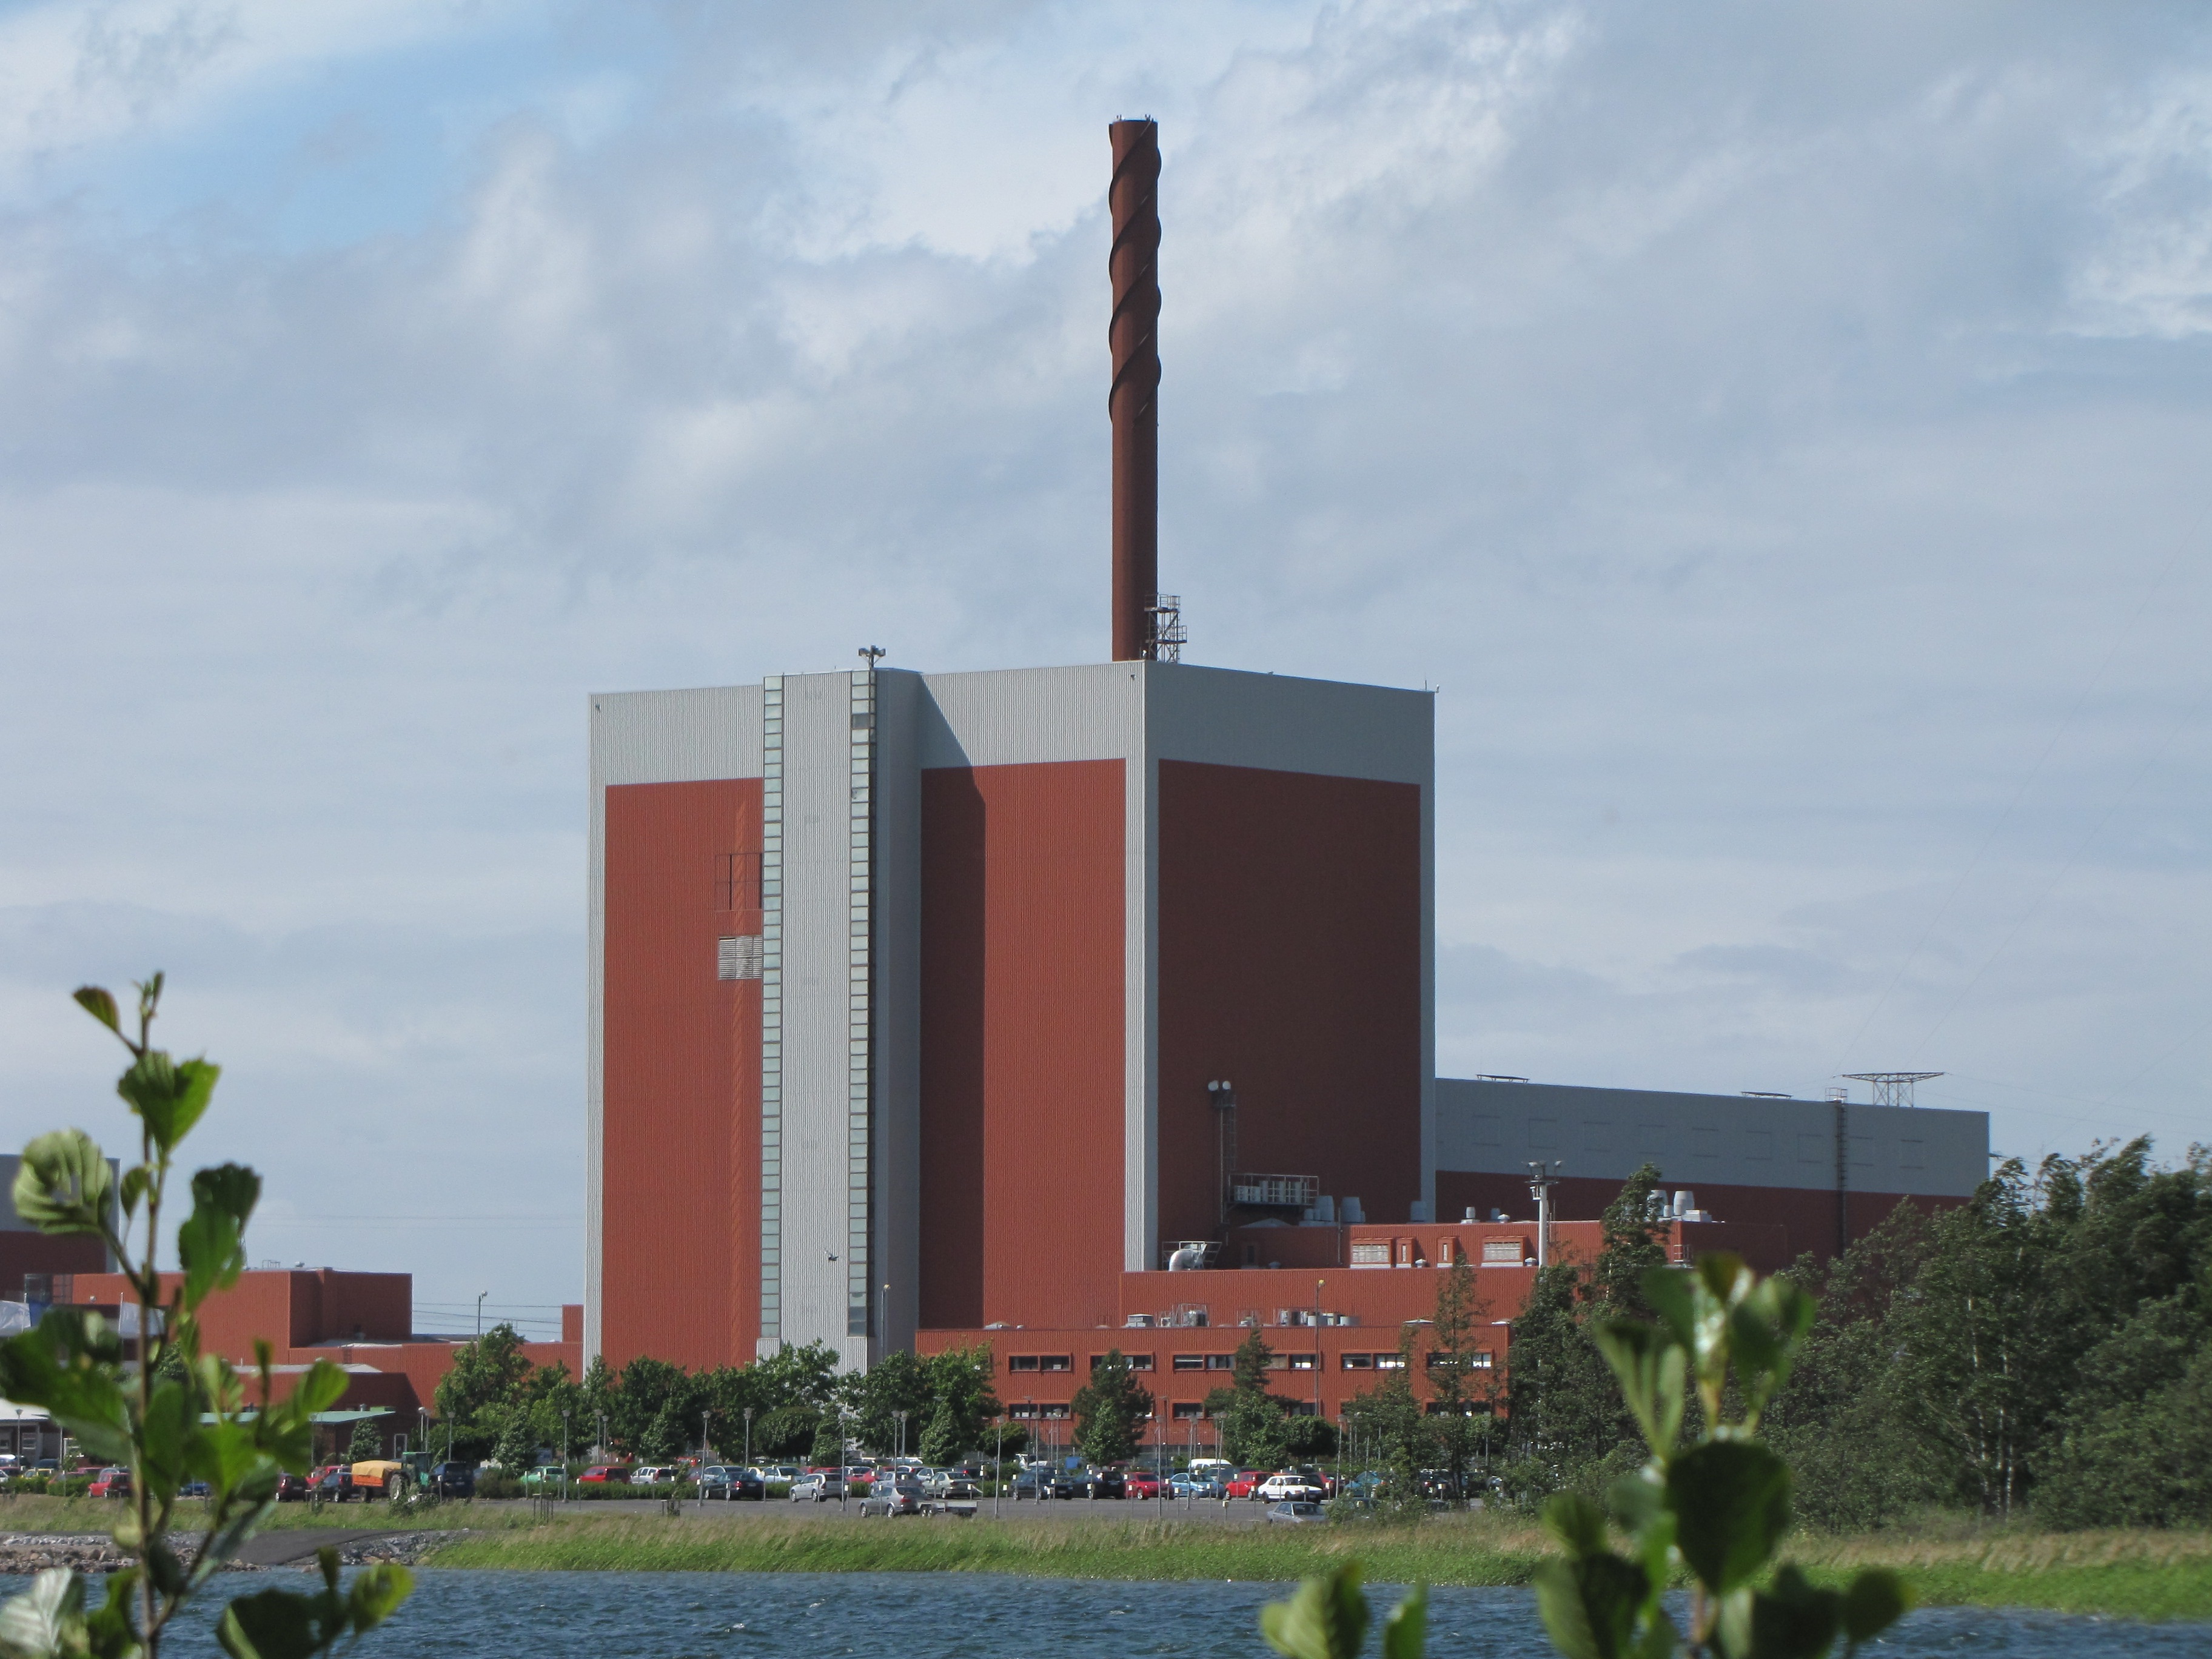
technology, monument, tower, landmark, tower block, energy, power plant, current, memorial, atom, finland, radioactive, nuclear, radiation, reactor, nuclear power plant, nuclear power, nuclear fission, nuclear reactor, atomic energy, uranium, nuclear energy, power station, olkiluoto, outdoor structure, electronics accessory